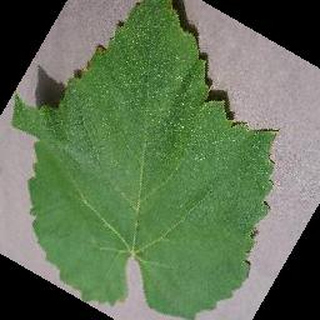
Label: healthy_grape